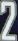
Number: 2